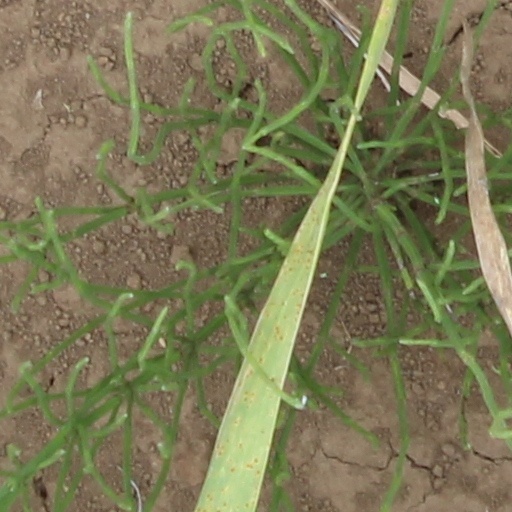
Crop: wheat